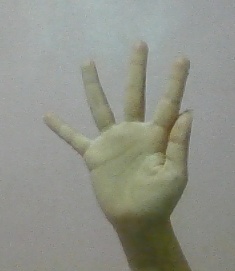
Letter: sheen